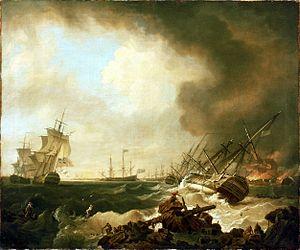
Le Croisic est une commune de l'ouest de la France, située dans le département de la Loire-Atlantique en région Pays de la Loire. Localisée sur une île granitique qui reste séparée de celle de Batz-sur-Mer et du continent jusqu'au IXᵉ siècle, elle fait à présent partie de la côte sauvage de la presqu'île guérandaise. À l'exception de l'isthme étroit qui le rattache à Batz-sur-Mer au sud-est, le territoire de la commune est entouré d'eau, alternant plages et falaises exposées à l'océan Atlantique et un port protégé par la jetée du Tréhic et ouvert sur le traict.
Le Soleil-Royal est un navire de guerre français en service de 1750 à 1759. C'est un vaisseau de ligne de deuxième rang à deux ponts portant 80 canons, le troisième du nom dans la Marine royale française. Il est mis en chantier pendant la vague de construction qui sépare la fin de la guerre de Succession d'Autriche du début de la guerre de Sept Ans.
Guy-François de Coëtnempren de Kersaint, comte de Kersaint, né le 7 juin 1703 à Brézal en Plounéventer et baptisé le 6 juillet à Plounéventer, mort en mer le 21 novembre 1759 près de l'Île Dumet, est un officier de marine français.
Le Brillant est un vaisseau à deux ponts portant 64 canons, de type East Indiaman, construit par Jacques-Luc Coulomb pour une compagnie des Indes et lancé de Lorient en 1757. Il est acquis par la Marine royale en novembre 1758 et modifié en navire de ligne de deuxième rang. Il est démoli en 1773.
Le HMS Resolution est un vaisseau de ligne de troisième rang de 74 canons de la Royal Navy. Il est lancé le 14 décembre 1758 à Northam.
Le Solitaire est un vaisseau à deux ponts portant 64 canons, construit par Antoine Groignard pour la Marine royale française et lancé de Lorient en 1758. Il est mis en chantier pendant la vague de construction qui sépare la fin de guerre de Succession d'Autriche du début de la guerre de Sept Ans. Il participe à la guerre de Sept Ans et est démoli en 1771.
La bataille des Cardinaux, connue sous le nom de Battle of Quiberon Bay par les Britanniques, est une bataille navale ayant opposé les flottes française et britannique pendant la guerre de Sept Ans. Elle a lieu le 20 novembre 1759 et se déroule dans un triangle de sept milles marins formé par les îles d'Hœdic et Dumet et la pointe du Croisic, au large de la Bretagne.
L'histoire de la marine française de 1715 à 1789 confirme que la Marine française est désormais une force permanente après le difficile enracinement du XVIIᵉ siècle. Réduite à peu de chose en 1715, la Marine royale se reconstruit lentement dans les années 1720-1740 et se montre même très innovante pour tenter de compenser la supériorité de la Royal Navy issue des dernières guerres louis-quatorziennes. Louis XV, qui reprend la politique de paix avec l’Angleterre héritée de la période de la Régence, n’accorde pas à sa flotte la totalité des crédits que lui demandent régulièrement ses ministres ce qui fait plafonner le nombre de vaisseaux, maintient un déficit en frégates et limite souvent à peu de chose l’entraînement à la mer.
Le Dragon est un vaisseau à deux ponts portant 64 canons, construit par Jacques-Luc Coulomb et lancé de Brest en 1747. Il fortement utilisé pendant la guerre de Sept Ans. Il participe à une mission de ravitaillement du Canada, à la bataille des Cardinaux et à la tentative de secours de la Martinique assiégée. Sa carrière s'achève en 1762, peu avant la fin du conflit.
Le Formidable est un vaisseau de ligne à deux-ponts portant 80 canons, construit par Jacques Luc Coulomb à Brest en 1749-1750, et lancé en 1751. Il est mis en chantier pendant la vague de construction qui sépare la fin de guerre de Succession d'Autriche du début de la guerre de Sept Ans. Il sert régulièrement de navire-amiral lors de la guerre de Sept Ans, conflit au cours duquel il est capturé par la Royal Navy, laquelle l'intègre dans ses effectifs jusqu'en 1768.
1759 est une année commune commençant un lundi.
Le blocus de la Vilaine est une opération militaire navale résultant de la bataille des Cardinaux, ayant opposé les flottes française et britannique, pendant la guerre de Sept Ans, au large de la Bretagne. La bataille navale initiale a lieu le 20 novembre 1759 dans un triangle formé par les îles d'Hœdic et Dumet et la pointe du Croisic. Au soir de la bataille, onze navires français se réfugient dans l'estuaire de la Vilaine, à hauteur de Damgan, Billiers et Pénestin, puis plus à l'intérieur des terres — Arzal, Camoël — pour échapper aux attaques ennemies. Durant plus de deux ans, dans un contexte d'intrigues politiques entre les officiers nobles, fidèles à l'amiral de Conflans, grand perdant de la bataille des Cardinaux et tenant de la destruction des navires encalminés, et le duc d'Aiguillon, partisan de la sortie progressive des bateaux, sept mille hommes d'équipage s'établissent dans l'embouchure de la Vilaine et sur le port de La Roche-Bernard. Malgré les contraintes financières imposées par le Trésor royal, la présence de la petite flotte et de ses équipages engendre un flux économique local.
Jean François de Galaup, comte de La Pérouse, né au château du Gô, dans la paroisse de Saint-Julien à deux lieues d'Albi, est un officier de marine et un explorateur français.